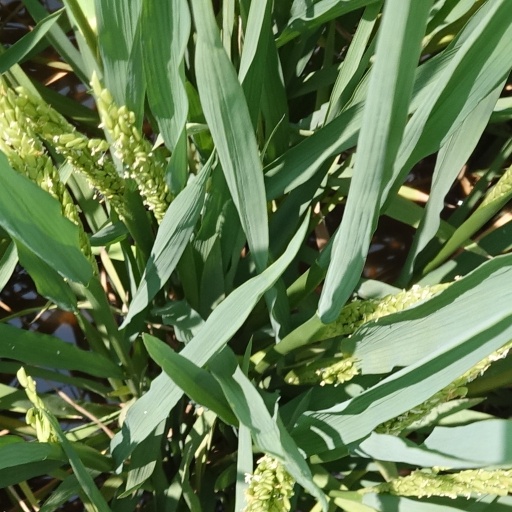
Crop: rice